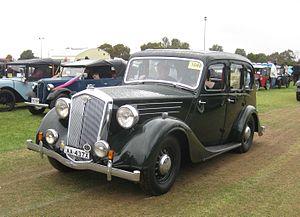
La Wolseley 18/85 est une automobile du constructeur Wolseley au Royaume-Uni, entre 1938 et 1948.